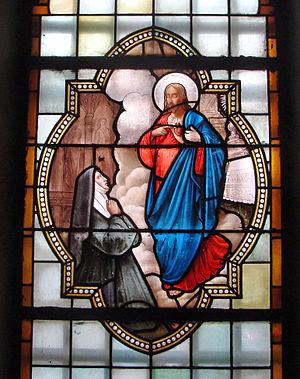
église Saint-Nicolas, L'Hôpital, vitrail sacristie
L'église Saint-Nicolas de L'Hôpital, du Centre ou encore Saint-Nicolas du Centre, est un édifice religieux dédié à Saint Nicolas de Myre, qui a été élevé du XIIIᵉ siècle au XIXᵉ siècle sur un coteau proche de L'Hôpital, le long de l'ancienne voie romaine Metz-Mayence-Worms. Elle est considérée comme église et paroisse-mère de toutes les autres paroisses catholiques de L'Hôpital et de Carling.
Marguerite Alacoque, en religion sœur Marguerite-Marie, née le 22 juillet 1647 à Verosvres, et morte le 17 octobre 1690 à Paray-le-Monial, est une religieuse de l’ordre de la Visitation, mystique et inspiratrice du culte du Sacré-Cœur de Jésus et reconnue sainte par l'Église catholique.